Rabbit Ears Pass

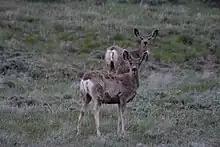

This pass offers habitat to many different animal species. It supports important winter and summering ranges for many animals. Species commonly seen on the pass range from elk, mule deer, and moose, to black bears, foxes, long-tailed weasels, snowshoe hares, and a variety of bird species. The winter snowpack provides a seasonal habitat for many non-hibernating burrowing animals such as voles, lemmings, and shrews. The snowpack helps to make a subnivean zone, which is a porous material composed mostly of air acting as a reliable thermal insulator.